System Crasher

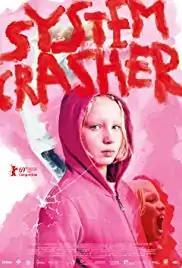
Film poster

System Crasher is a 2019 German drama film directed by Nora Fingscheidt.